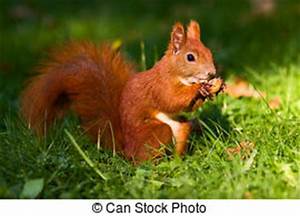
Label: squirrel